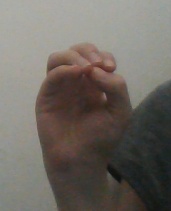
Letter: ha